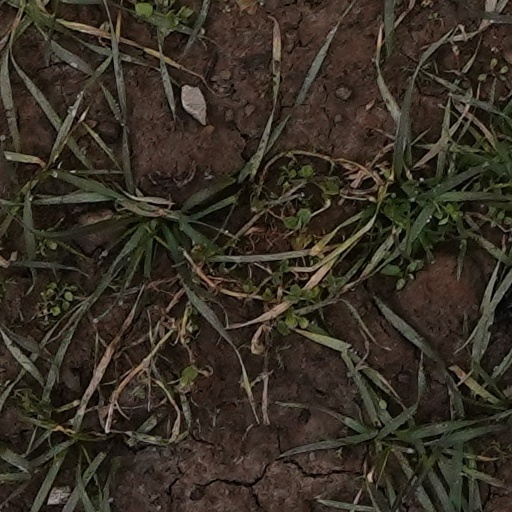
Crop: wheat